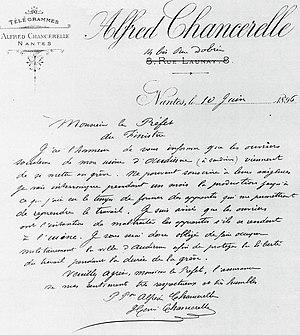
Lettre d'Alfred Chancerelle au préfet du Finistère annonçant le lock-out dans son usine d'Audierne en 1896 (Archives départementales du Finistère).
Audierne [odjɛʁn] est une ancienne commune française, située dans le département du Finistère en région Bretagne.
Audierne [odjɛʁn] est une commune française située dans le département du Finistère en région Bretagne.